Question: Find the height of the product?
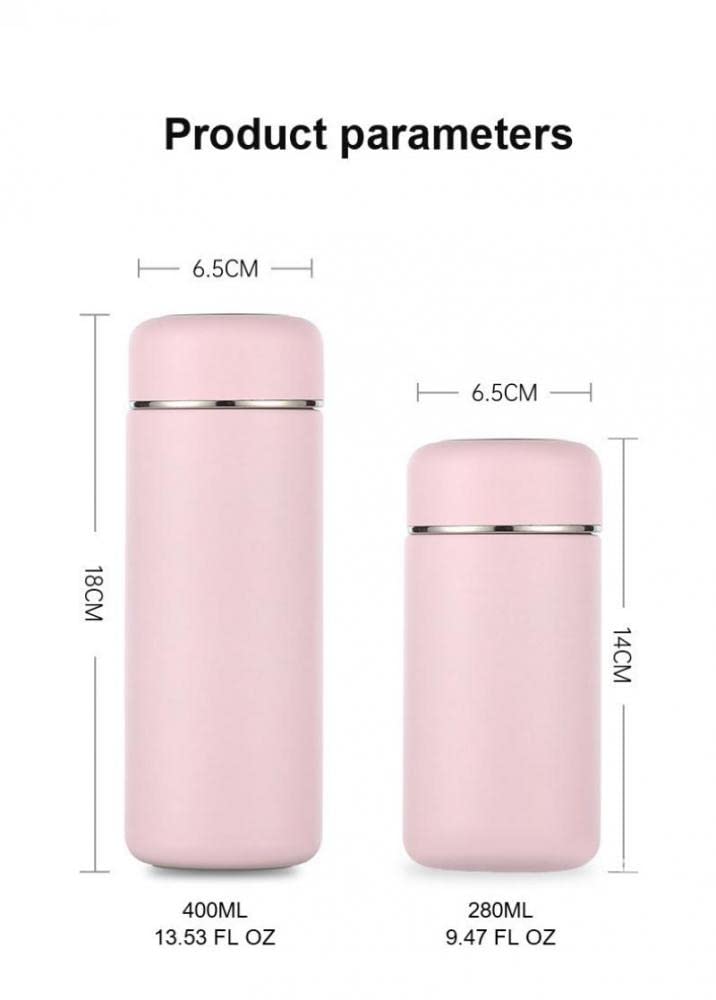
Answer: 18.0 centimetre